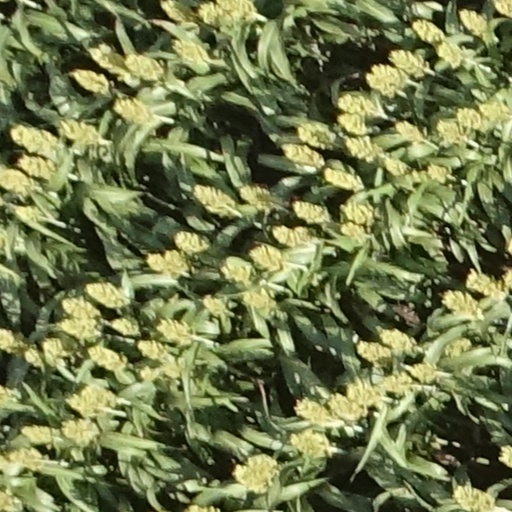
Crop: sorghum